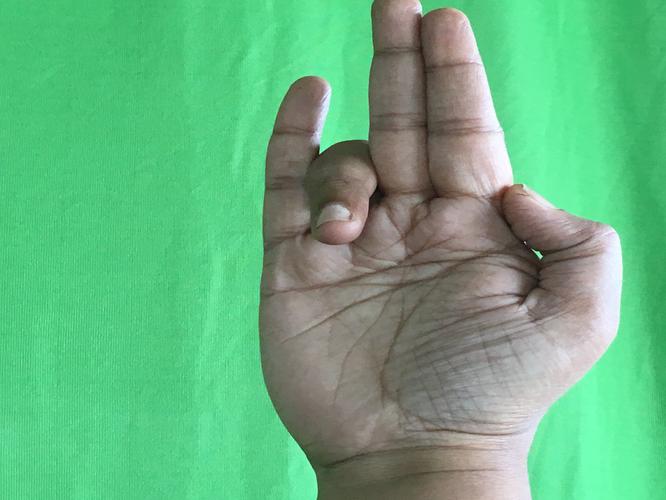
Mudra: Tripathaka
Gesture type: single_hand